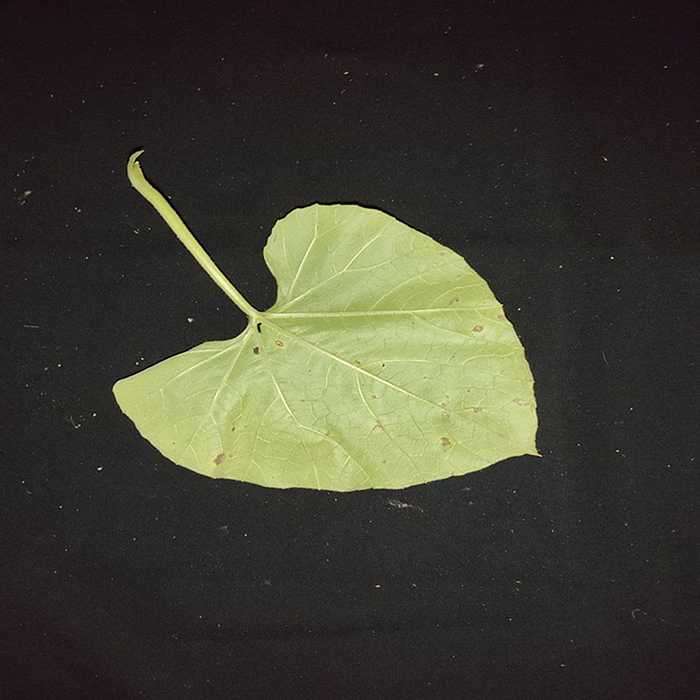
Plant: Bottle gourd
Label: Anthracnose